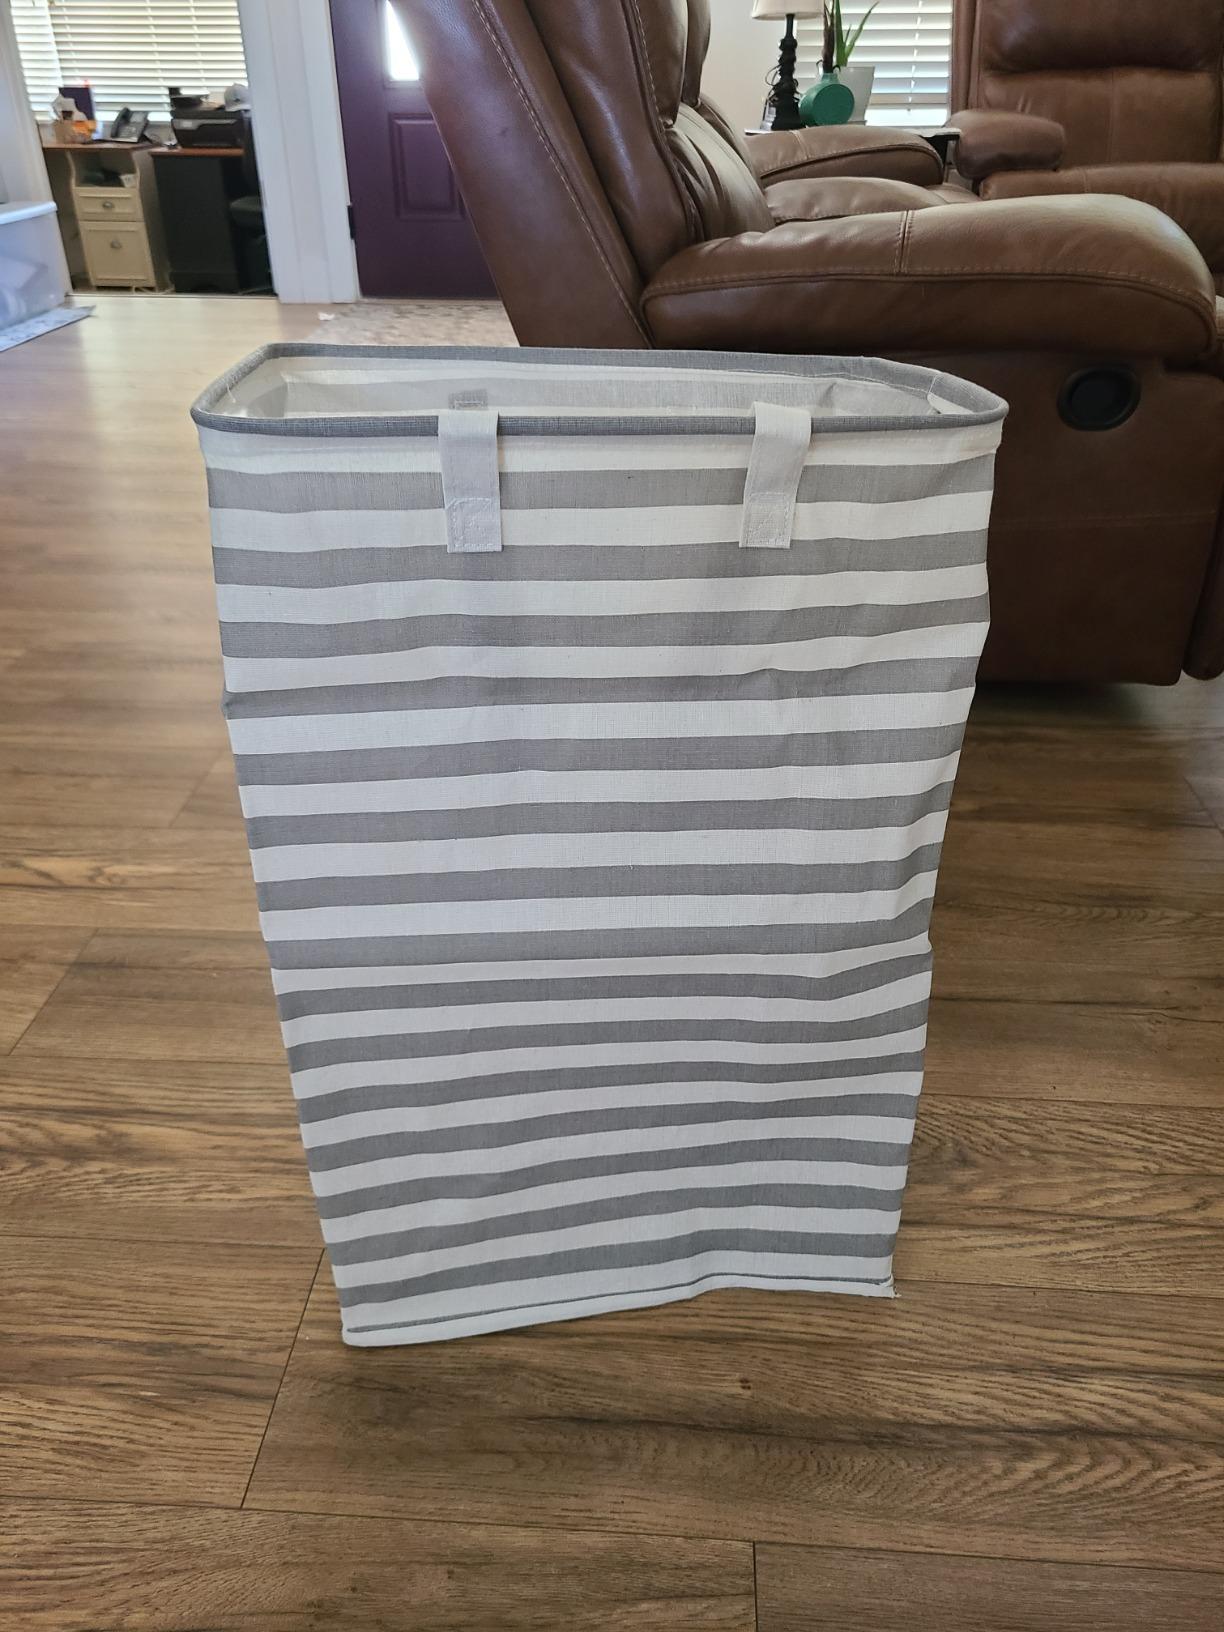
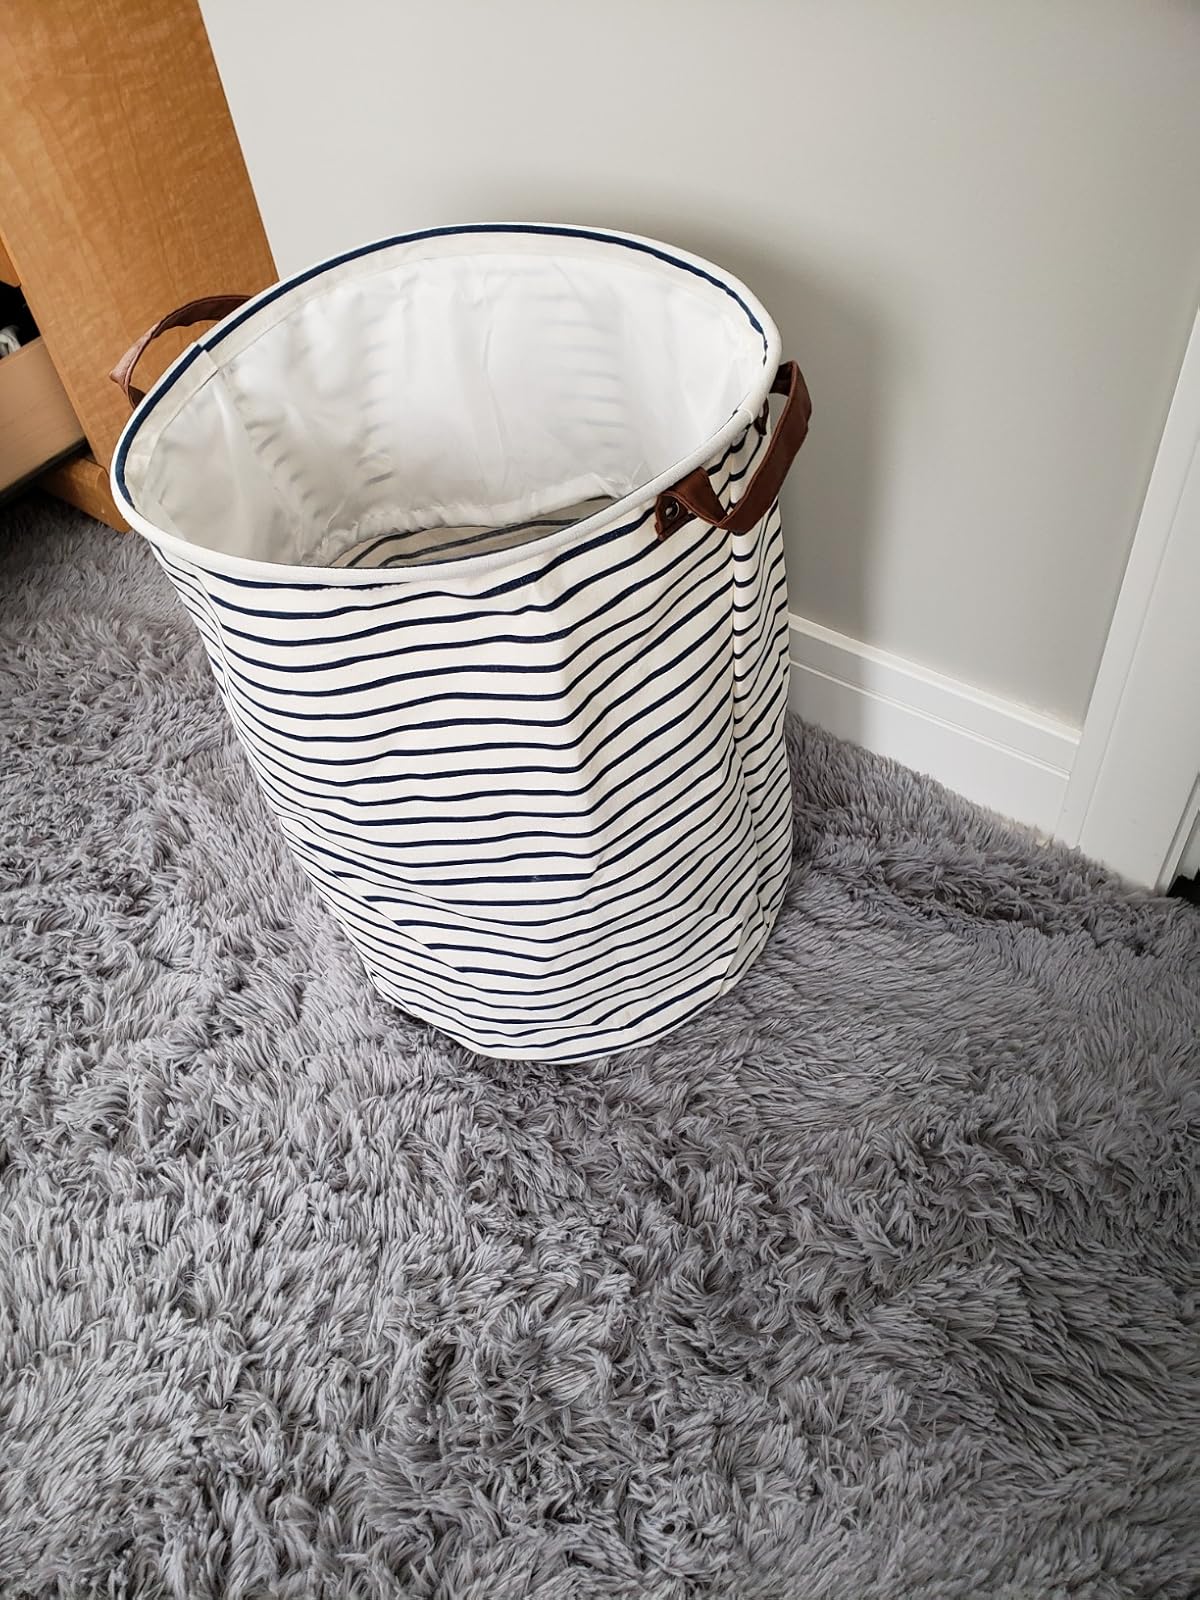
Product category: items_hamper
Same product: no